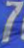
Number: 7